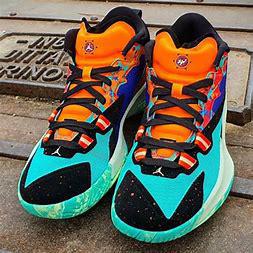
Brand: Jordan
Model: Zion 1